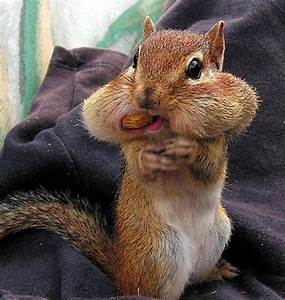
Label: squirrel